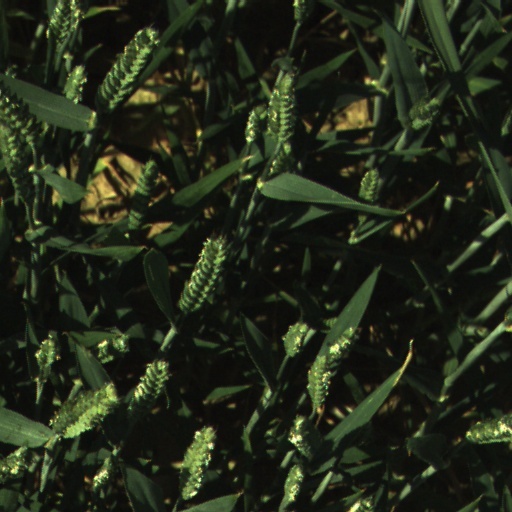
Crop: wheat